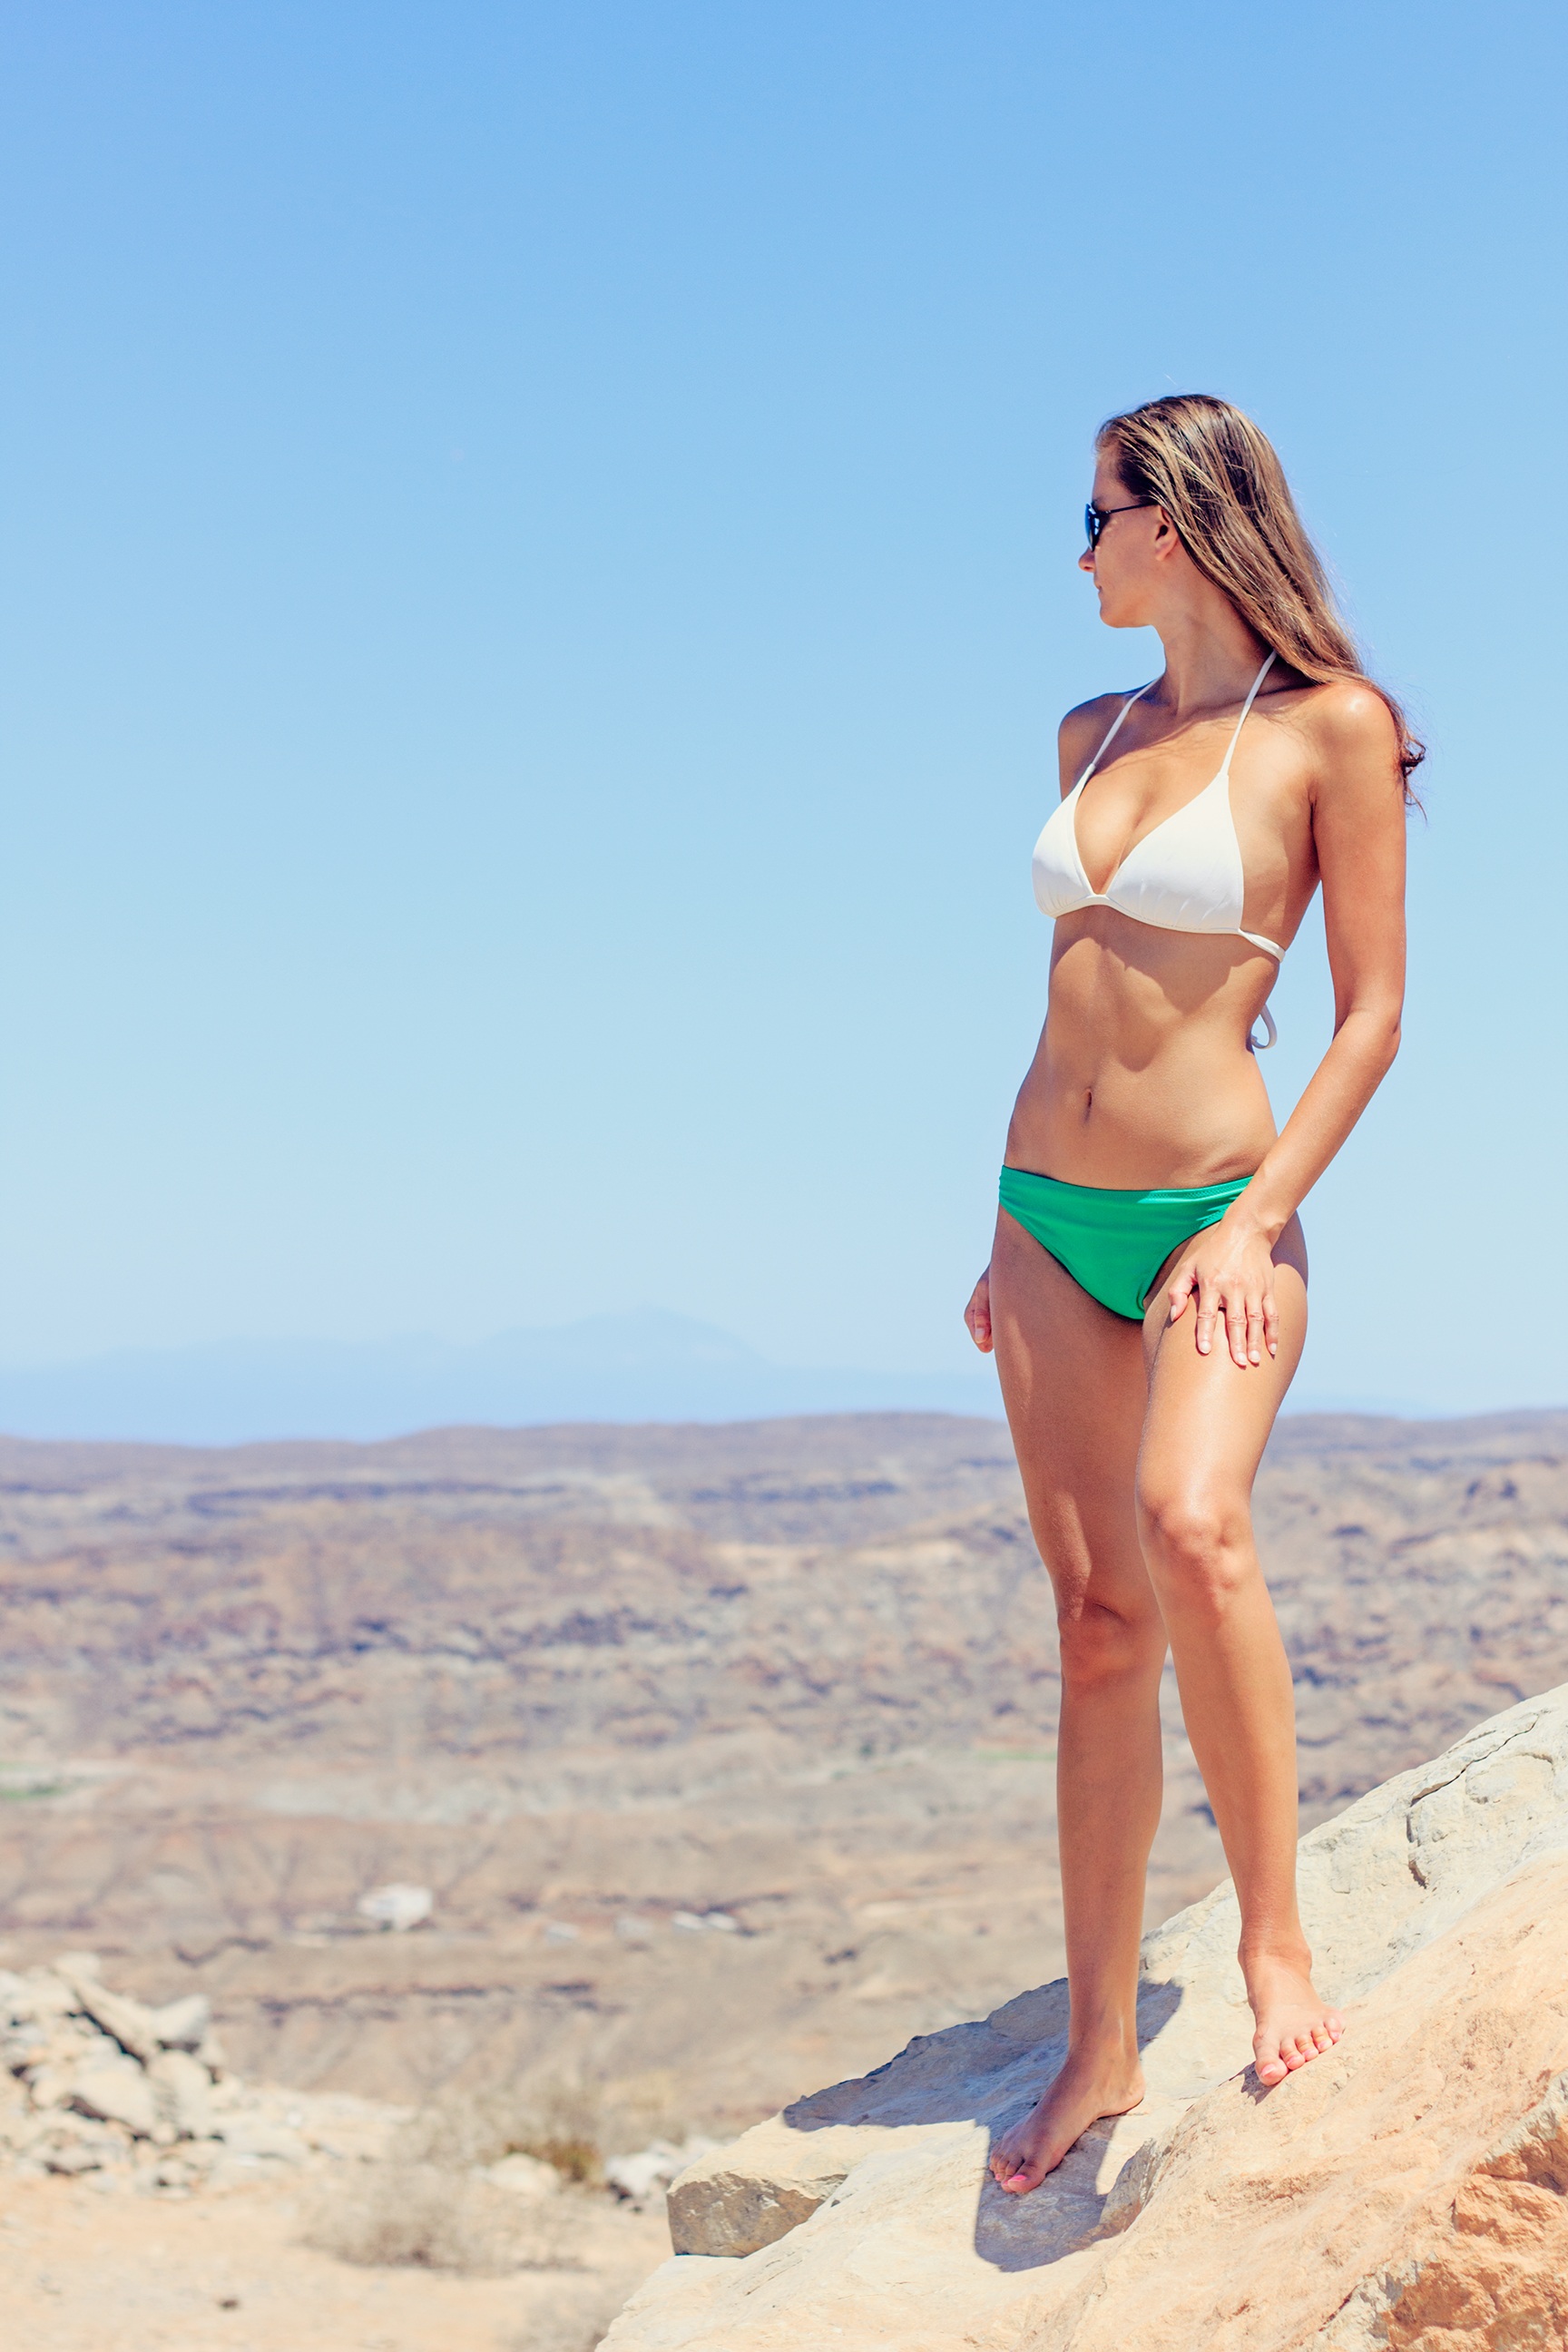
beach, sea, sand, woman, summer, vacation, leg, model, holiday, clothing, bikini, swimwear, human body, excursion, beauty, discovery, gran canaria, canary islands, exposure to the sun, photo shoot, in the mountains, sun tanning